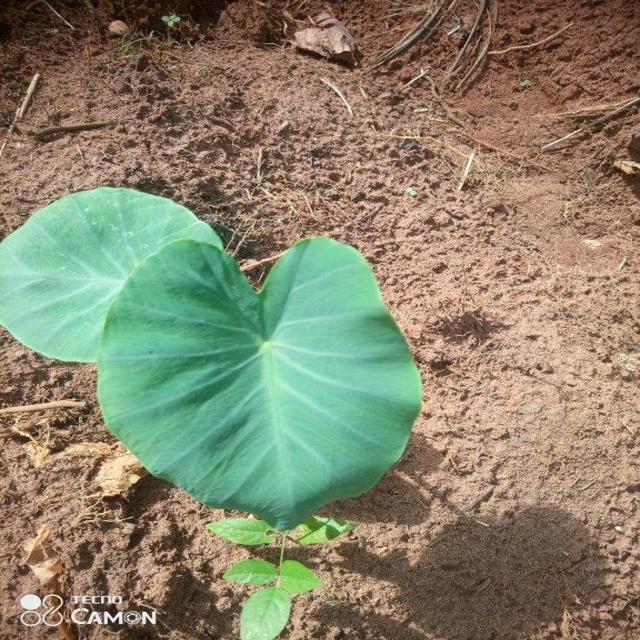
Label: Healthy